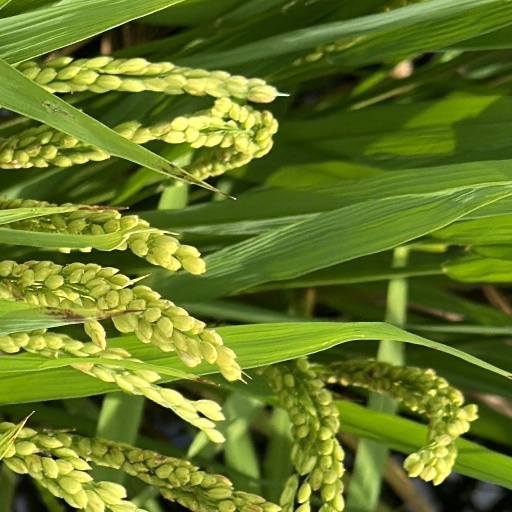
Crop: rice